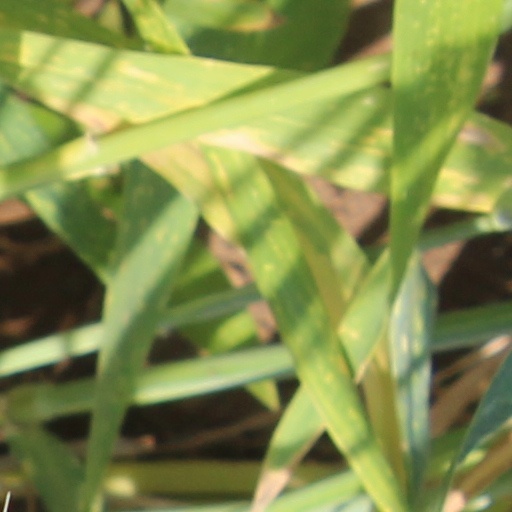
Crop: wheat